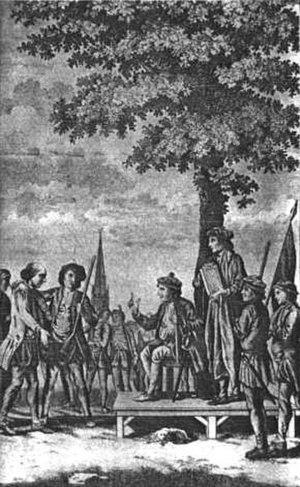
1549 est une année commune commençant un mardi.